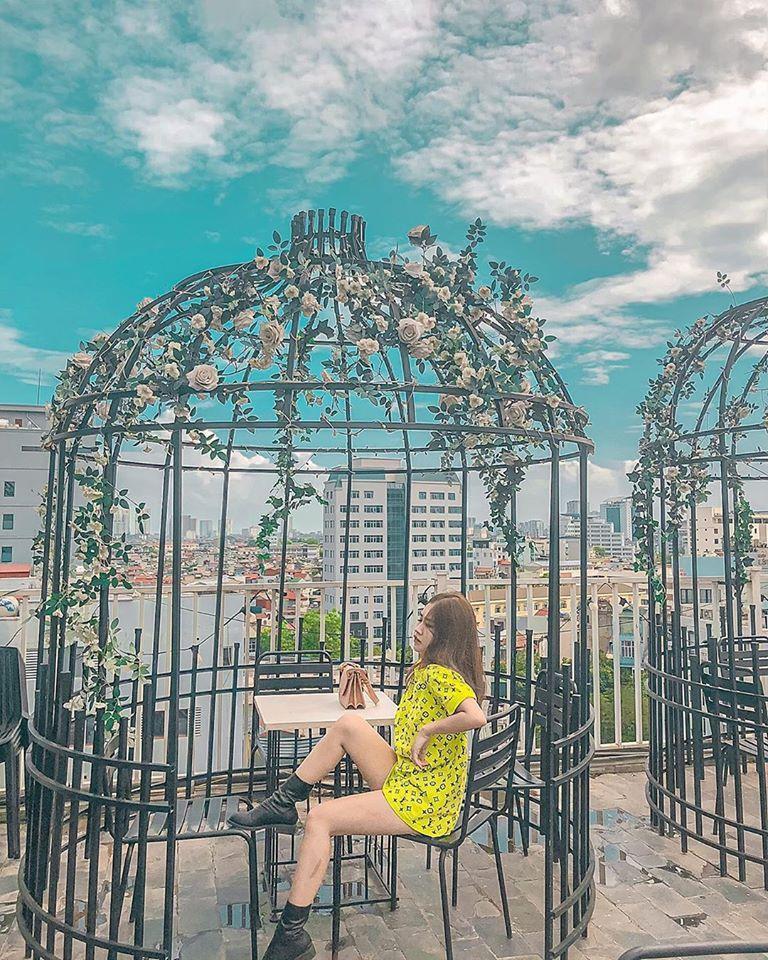
có một cô gái đang ngồi vắt chéo chân ở trên ghế